Doraemon: Nobita and the Island of Miracles—Animal Adventure

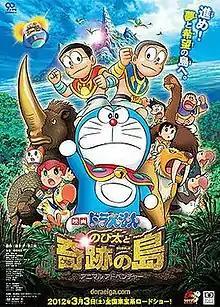
Theatrical release poster

, also known as Doraemon the Movie 2012, Doraemon Animal Adventure and Doraemon the Movie: Nobita and the Last Haven -Animal Adventure-, is a 2012 japanese animated science-fiction adventure film. based on the popular manga and anime series Doraemon. It's the 32nd Doraemon film. The film was released in Japan on March 3, 2012.